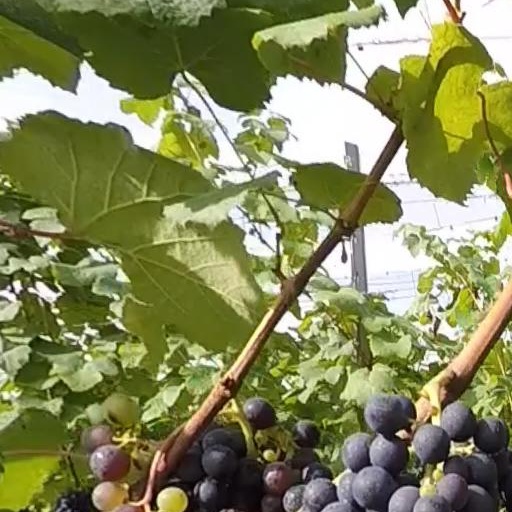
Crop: grape